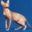
Label: cat